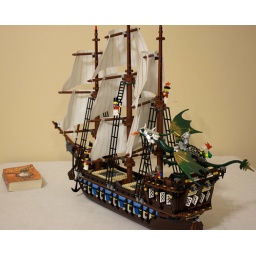
British ship with a dragon and his crew based upon the book &amp;quot;His Majesty's Dragon&amp;quot; by Naomi Novik